Ann Wagner

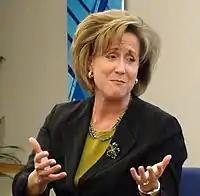
Wagner in 2010

After returning from Luxembourg, Wagner served as chair of Roy Blunt's 2010 U.S. Senate campaign. Blunt defeated Missouri Secretary of State Robin Carnahan, 54%–41%.